Seal brown (horse)

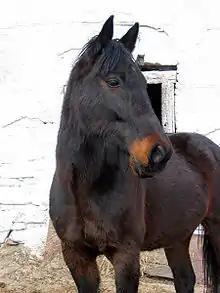
The tan hair around the eyes and muzzle with a very dark body color is typical of seal brown.

Opinions vary on what constitutes a true seal brown as distinct from dark bay. In "Equine Color Genetics", Dan Phillip Sponenberg wrote "In general, all dark colors with black points that are lighter than black but darker than bay are called brown." In this text, he classifies black-pointed, clear reddish coats of any shade as bay, and black-pointed coats of any shade with black countershading as brown.